The Wistful Widow of Wagon Gap

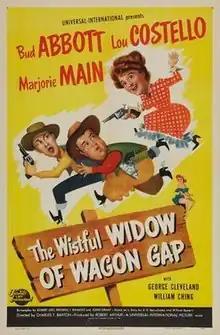
Theatrical Poster

The Wistful Widow of Wagon Gap is a 1947 American comedy western film directed by Charles Barton and starring the comedy team of Abbott and Costello alongside Marjorie Main and Audrey Young. It was released on October 8 and distributed by Universal-International.